Portinari Altarpiece

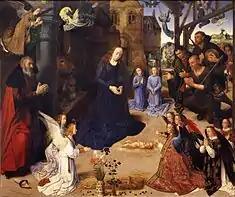
The central panel

The hospital of S. Maria Nuova in which the altarpiece was originally held, was built in 1285 by Folco Portinari. The hospital was founded with only twelve beds and by the fifteenth century it grew to house around two hundred of them. Because of the hospital's prestige and growth, the hospital became well known throughout Florence as well as many other cities in Europe. The hospital was built for charitable purposes, but later became part of the Portinari legacy that created honor for the family and its generations to come after Folco.